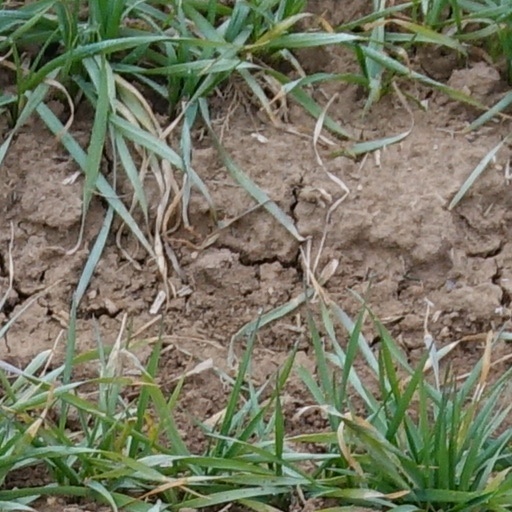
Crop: wheat